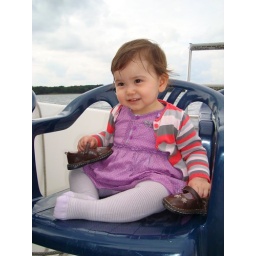
I'm a big girl sitting in a big chair all by myself!